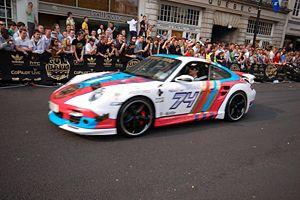
Le Rallye Gumball 3000 de 2007 s'est terminé tôt à la suite d'un accident de la circulation le 2 mai 2007, au cours duquel deux personnes sont mortes. L'accident a impliqué deux véhicules, le premier étant une Porsche 997 Turbo TechArt qui participait au Gumball 3000 et le second une Volkswagen Golf. Ce dernier n'était pas impliqué dans l'événement Gumball 3000. Vladimir Chepunjoski, le conducteur de la Volkswagen, est décédé sur les lieux. La passagère, Margarita Chepunjoski, a été transportée d'urgence à l'hôpital mais est décédée deux jours plus tard des suites des blessures subies dans l'accident. Le conducteur et le passager de la Porsche n'ont pas été grièvement blessés.